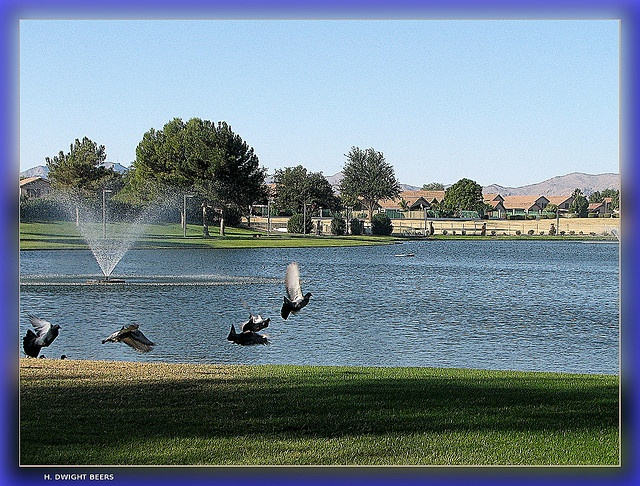
A flock of birds flying near a large lake
Birds flying low over a pond with a fountain in the background.
Birds flying around a lake with a large water fountain in it's center.
Birds are flying away in the grass by a lake.
The birds are flying around the water.